Mississippi Band of Choctaw Indians

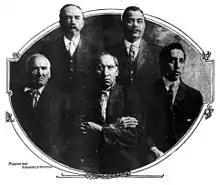
From left to right, Chief Wesley Johnson, Thomas B. Sullivan, Culberson Davis, James E. Arnold, and Emil John.

By 1907, the Mississippi Choctaw were in decline. The Dawes Commission had sent a large number of the Mississippi Choctaws to Indian Territory, and only 1,253 members remained. Meetings were held in 1913 to try to find a solution. Wesley Johnson was elected chief of the newly formed Mississippi, Alabama, and Louisiana Choctaw Council at a 1913 meeting. After deliberation, the council selected delegates to send to Washington, D.C., to bring attention to the Choctaw's plight. Historian Robert Bruce Ferguson wrote in his 2015 article that: